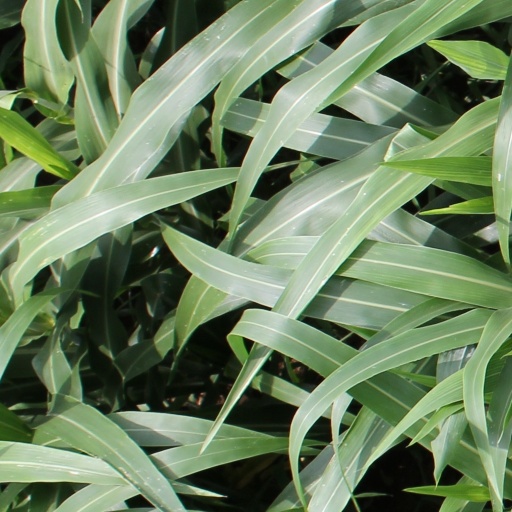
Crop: sorghum